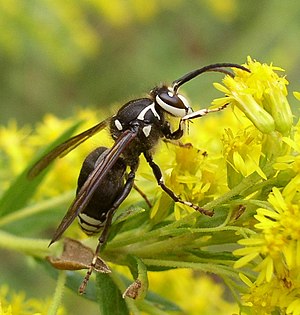
Vespoidea
Dolichovespula maculata
Vespoidea er en overfamilie af årevingede insekter, der inkluderer hvepse og myrer.